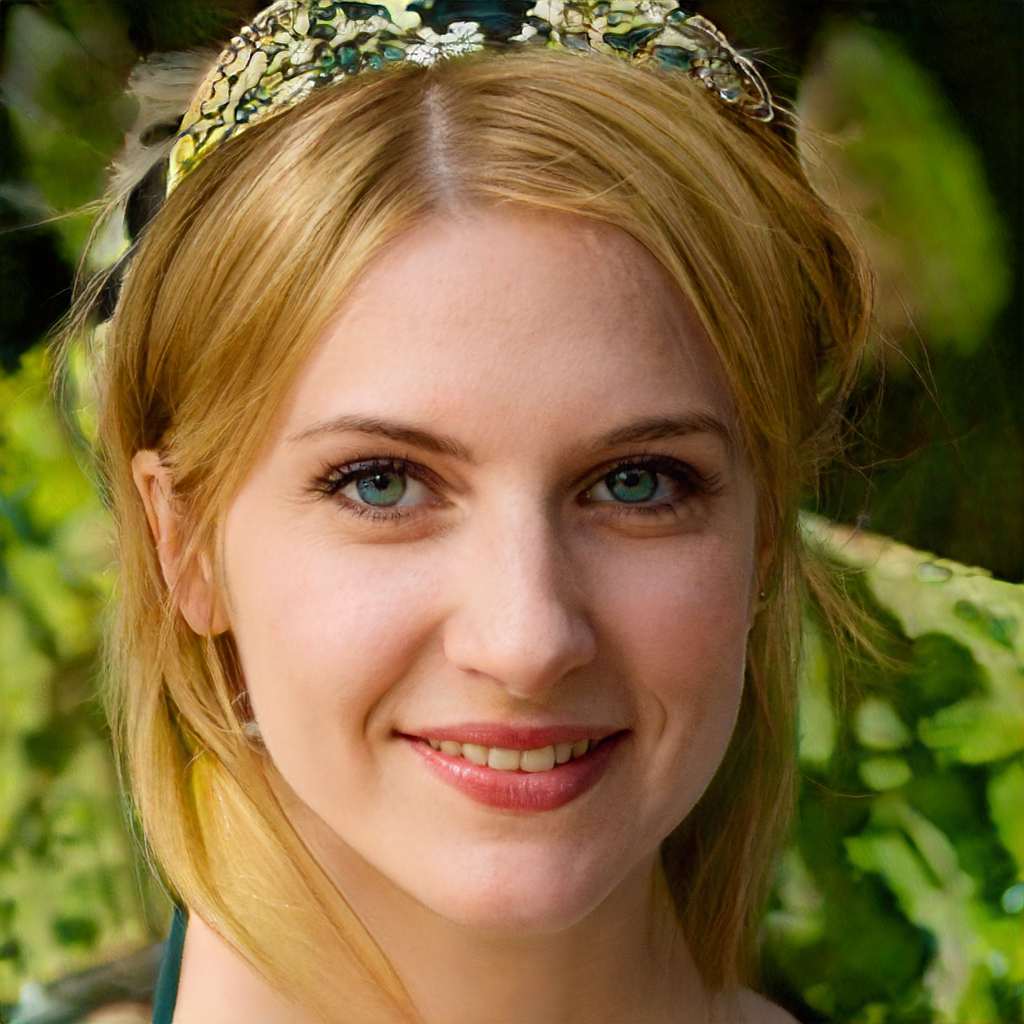
Portrait style: Real Portrait